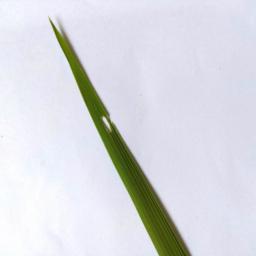
Label: Rice___Healthy